Zlín Z 43

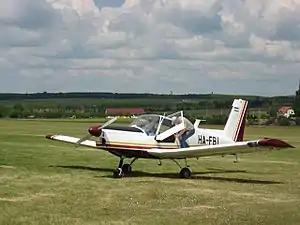

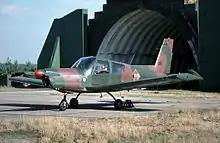
Zlín Z-43 at Preschen Air Base

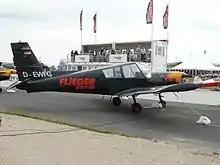
Zlín Z-43 (D-EWFG) at Berlin Schönefeld Airport.

The Zlín Z 43 is a Czech four-seat light aircraft. A development of the two-seat Zlín Z 42, it is a low-wing monoplane. A developed version, the Zlín Z 143 remains in production.